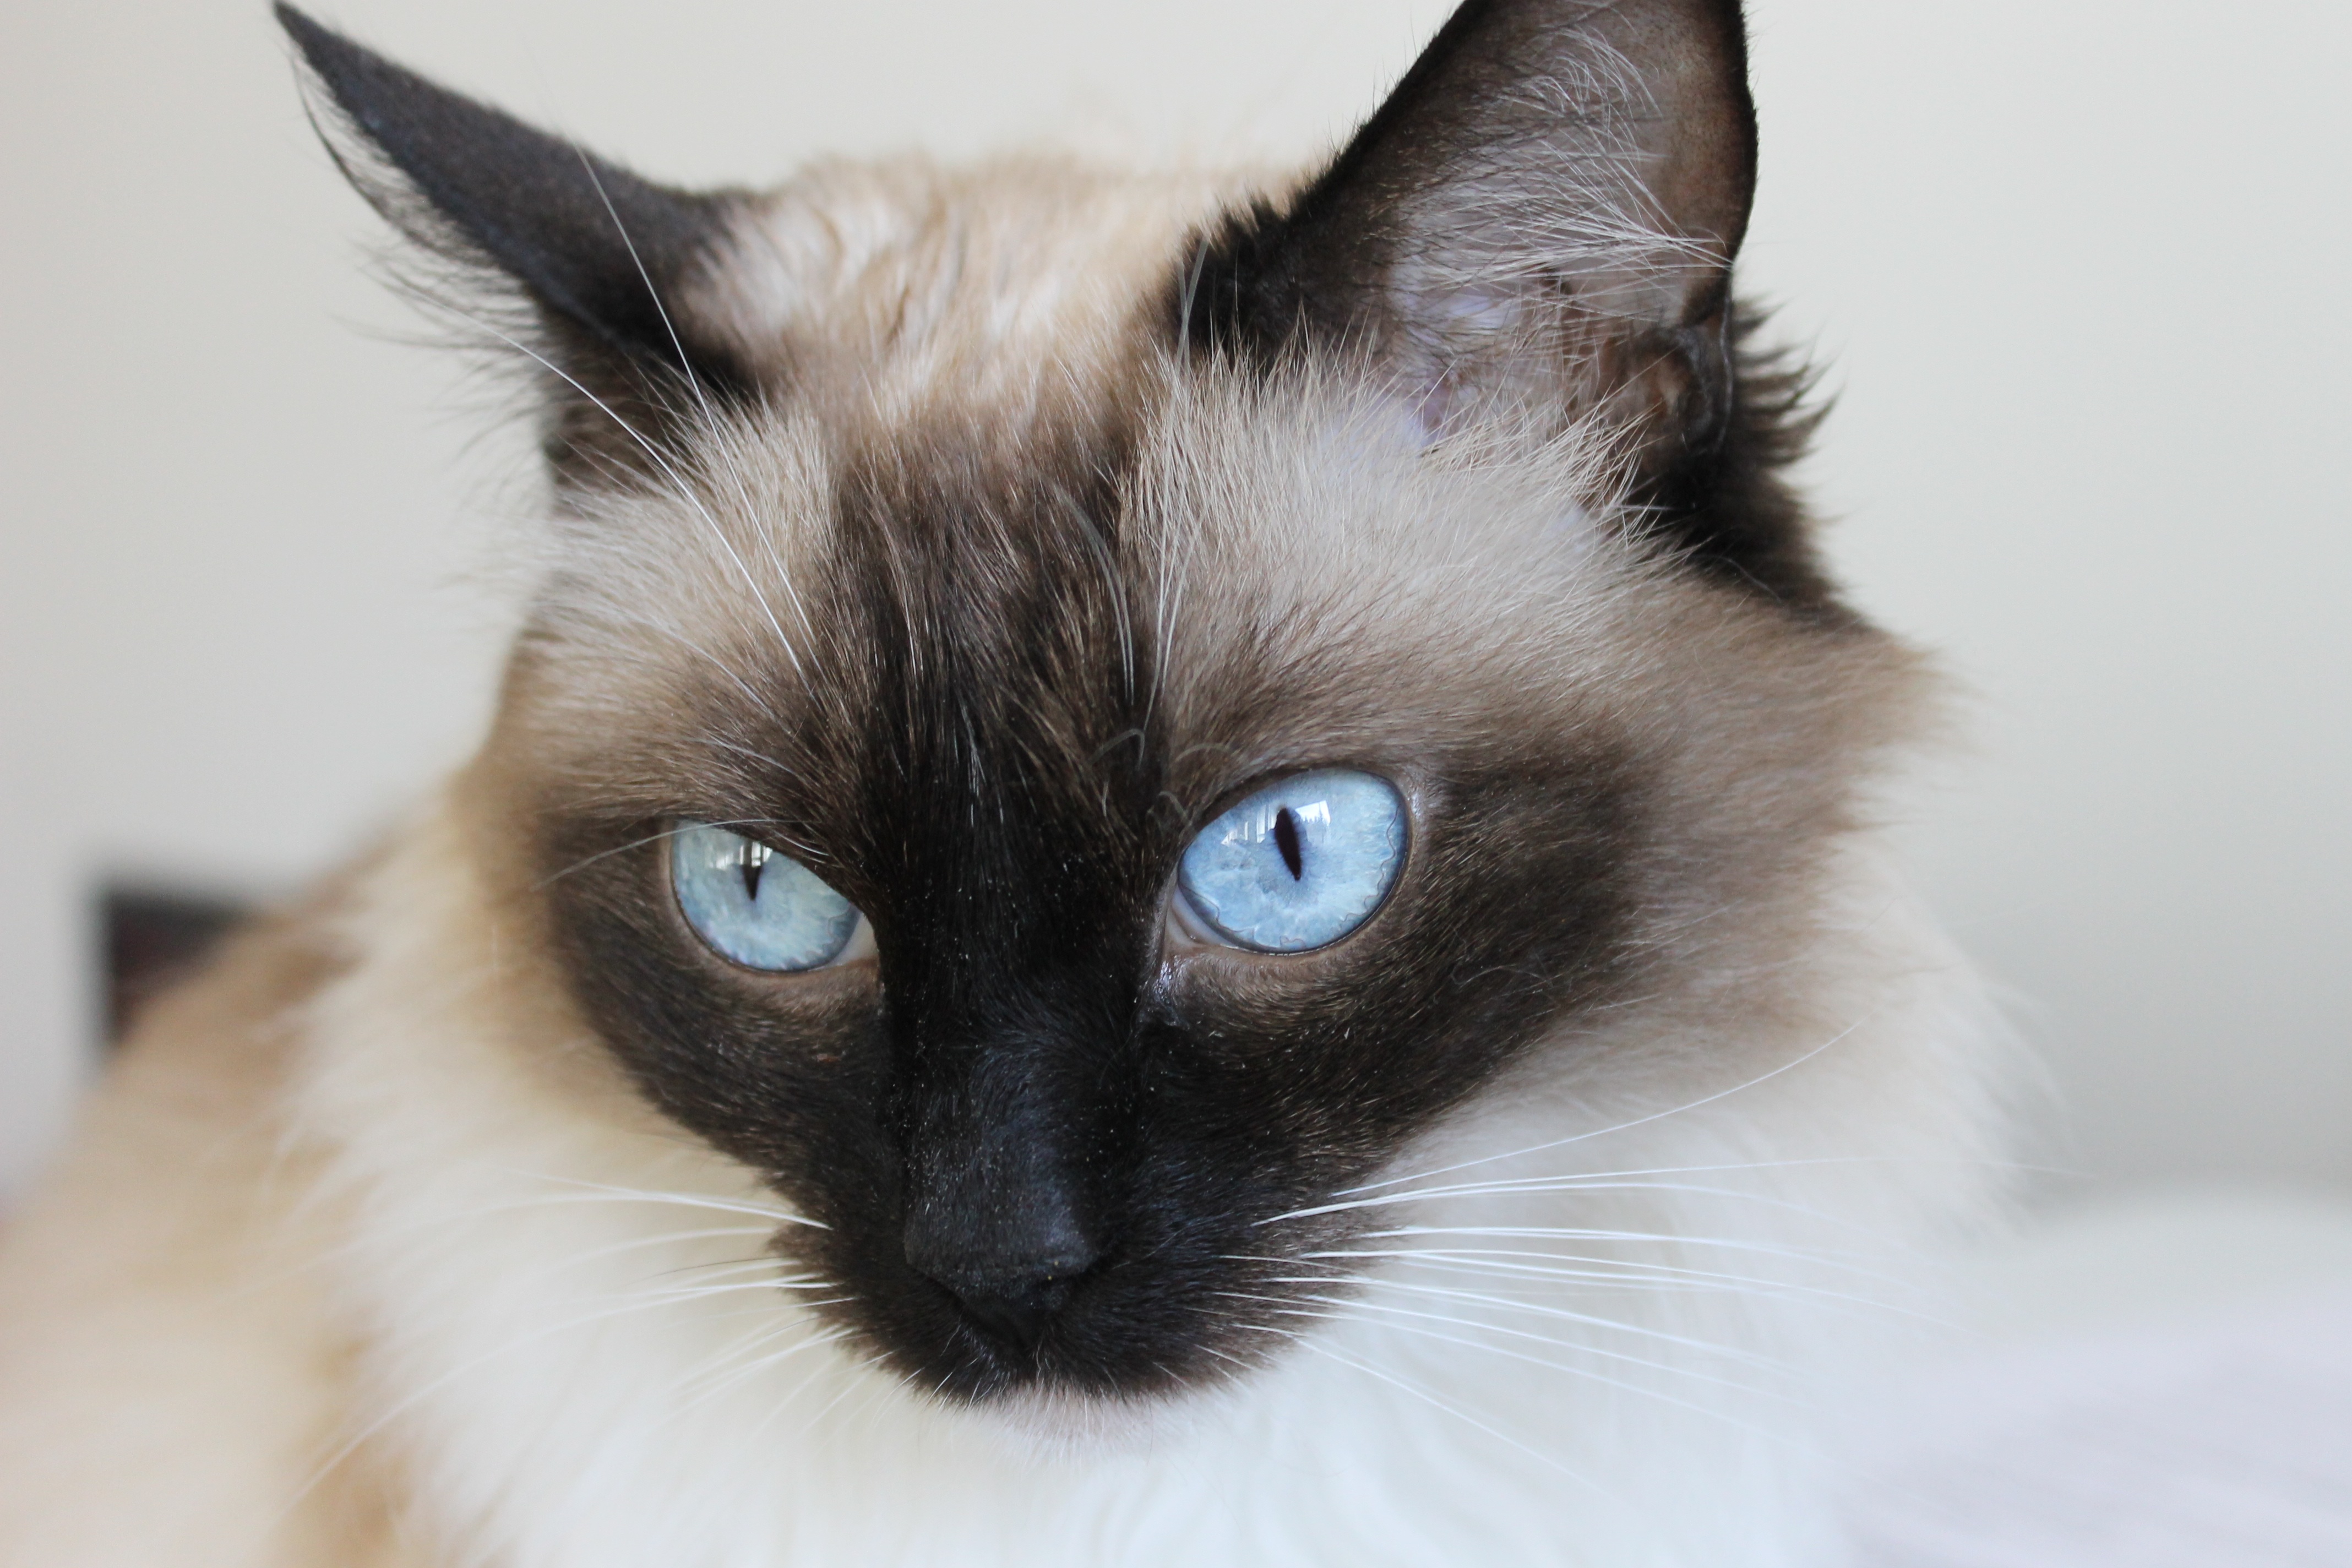
pet, cat, mammal, snowshoe, close up, whiskers, vertebrate, ragdoll, thai, siamese, burmese, balinese, small to medium sized cats, cat like mammal, carnivoran, domestic short haired cat, tonkinese, domestic long haired cat, birman